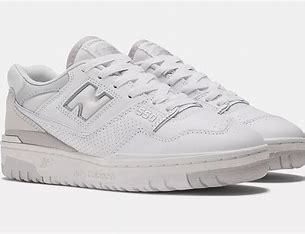
Brand: New
Model: Balance New Balance 550